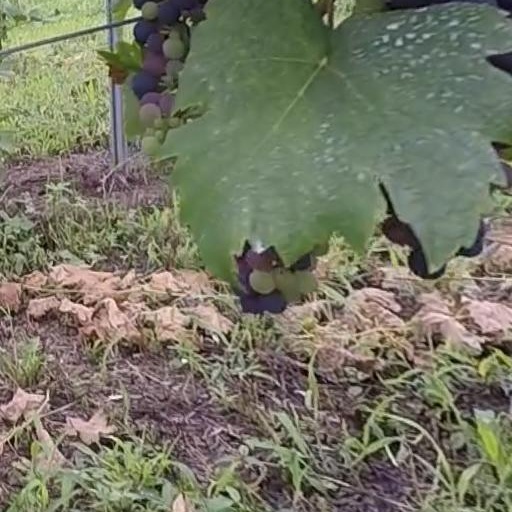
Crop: grape